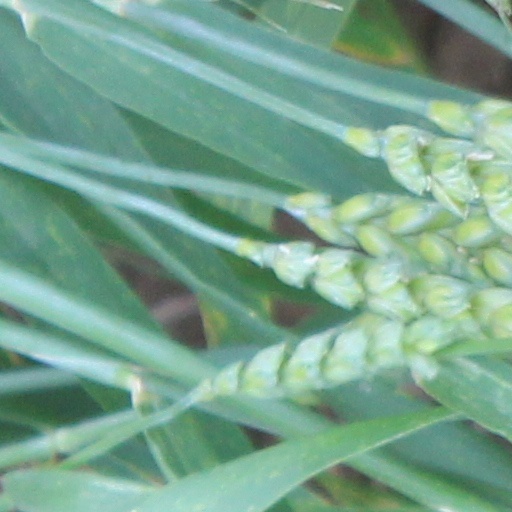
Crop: wheat